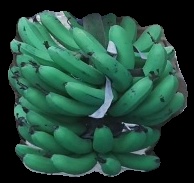
Variety: pachbale
Grade: grade3